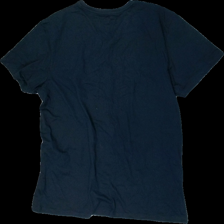
View: back
Type: T-shirt
Category: Unisex
Brand: Not in the list
Brand text on label: Hampton Republic
Colors: Blue
Material: 100% cotton
Cut: Regular, C-collar
Size: L
Season: All
Price range: 50-100
Recommended usage: Reuse